Gebishi railway

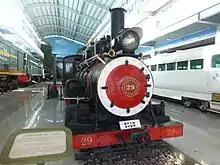
Baldwin SN-29 from the Gebishi railway on display in the Yunnan Railway Museum

Baldwin Locomotive Works built sixteen 0-10-0 locomotives for the line between 1924 and 1929. These locomotives remained operational until the branch was closed in 1990.